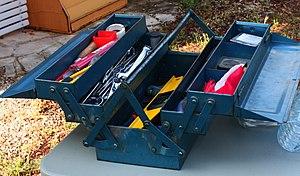
Caisse à outils avec petit outillage
Une boîte à outils est une boîte destinée à ranger des outils pour les protéger et les transporter plus facilement.